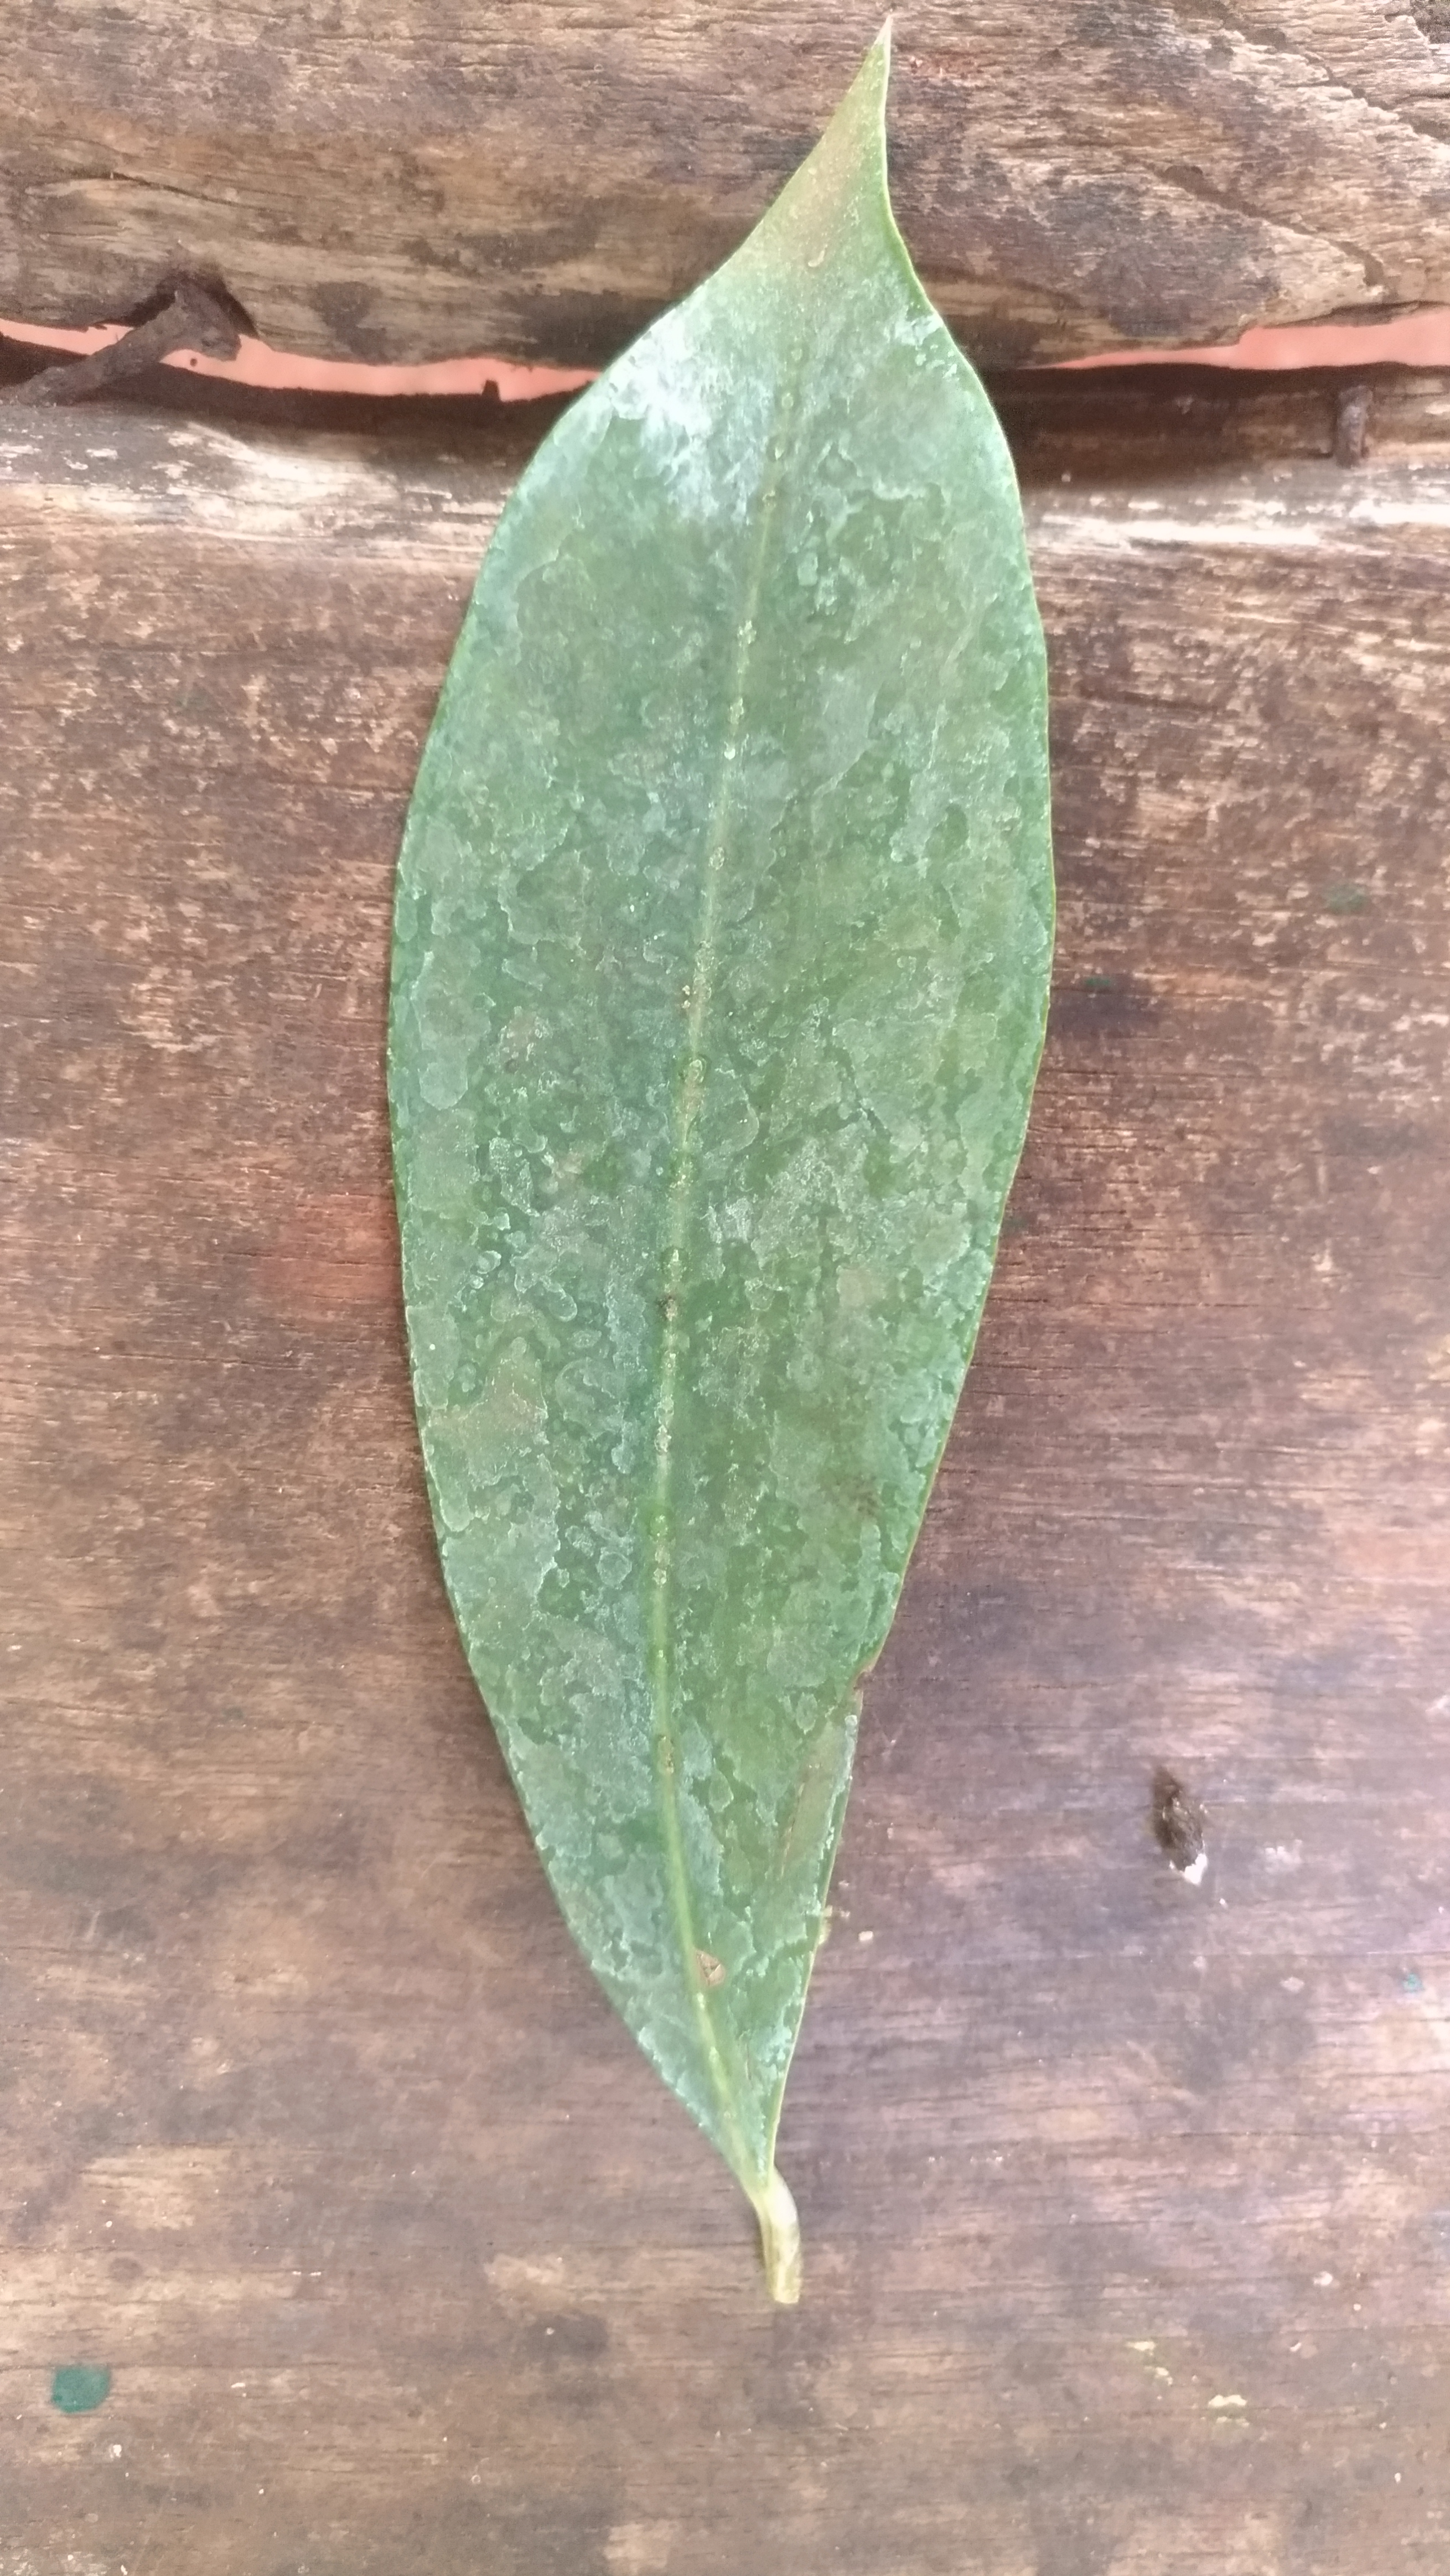
Plant: Nerale